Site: brandenburg
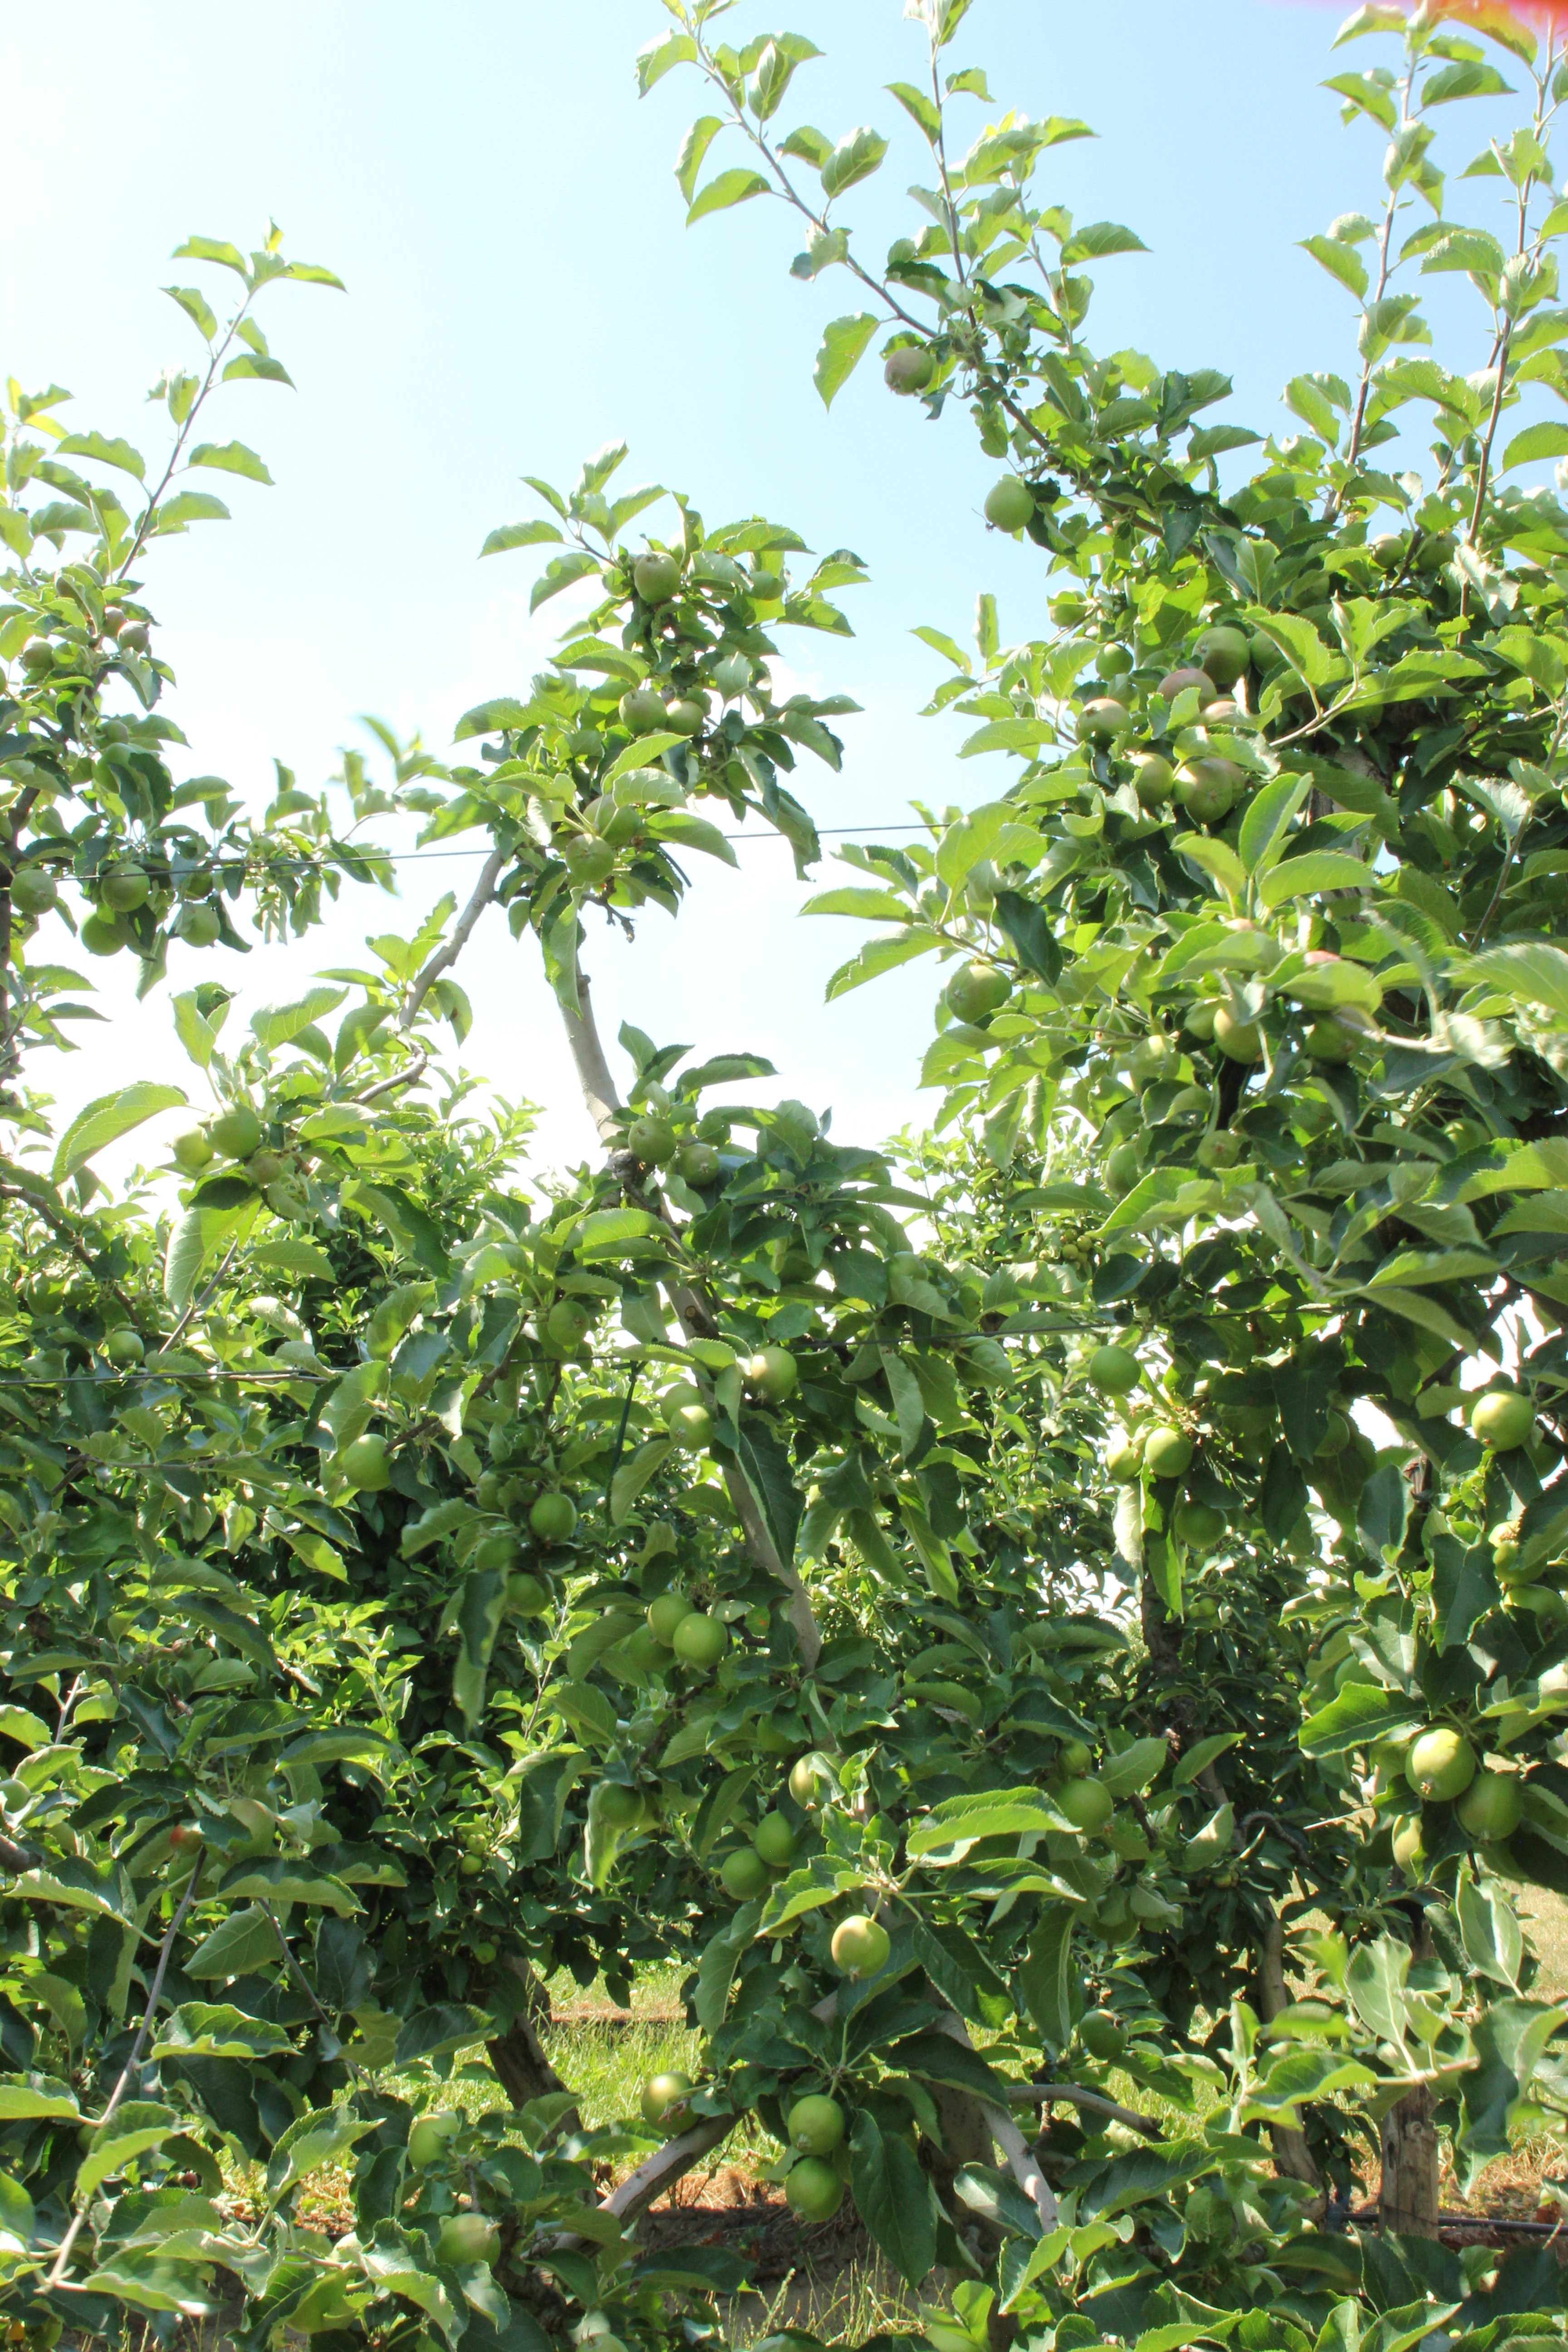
Growth stage (BBCH 74): Development of fruit